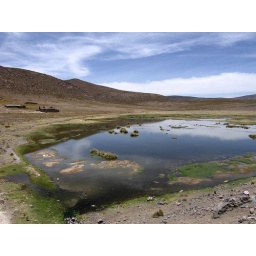
lake in mountains